Anwar Shamim

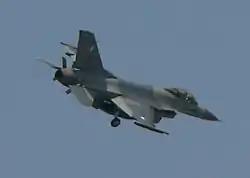
F-16A in flight: ACM Shamim's tenure acquire F-16As from the United States in 1981.

In 1979, ACM Shamim notified President General Zia-ul-Haq that Kahuta's Engineering Research Laboratories (ERL) was an indefensible site because it was at three minutes flying time for the Indian Air Force from the Indo-Pakistani border, while the reaction time for the Pakistan Air Force's fighter jets would be about eight minutes, resulting in the enemy completing the job and returning to their base safely. ACM Shamim explored the idea of defending their nuclear deterrence by suggesting acquiring American F-16s, allowing the PAF to have a second strike capability to destroying the Bhabha Atomic Research Centre at Trombay, India.